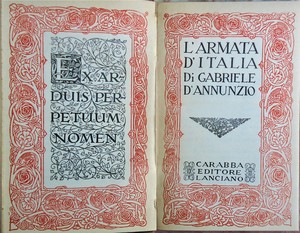
Gabriele D'Annunzio ou d'Annunzio, prince de Montenevoso, est un écrivain italien, né à Pescara le 12 mars 1863 et mort à Gardone Riviera le 1ᵉʳ mars 1938.